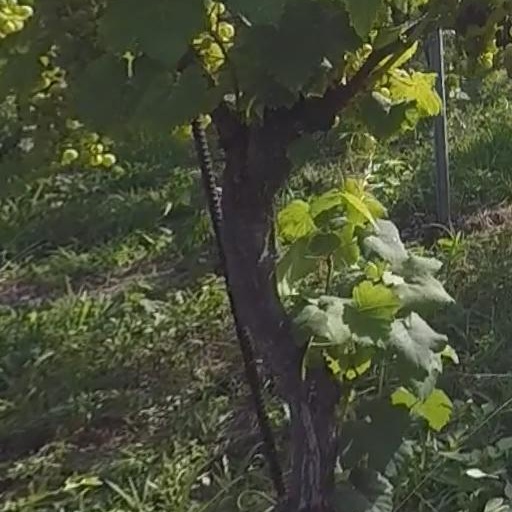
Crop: grape